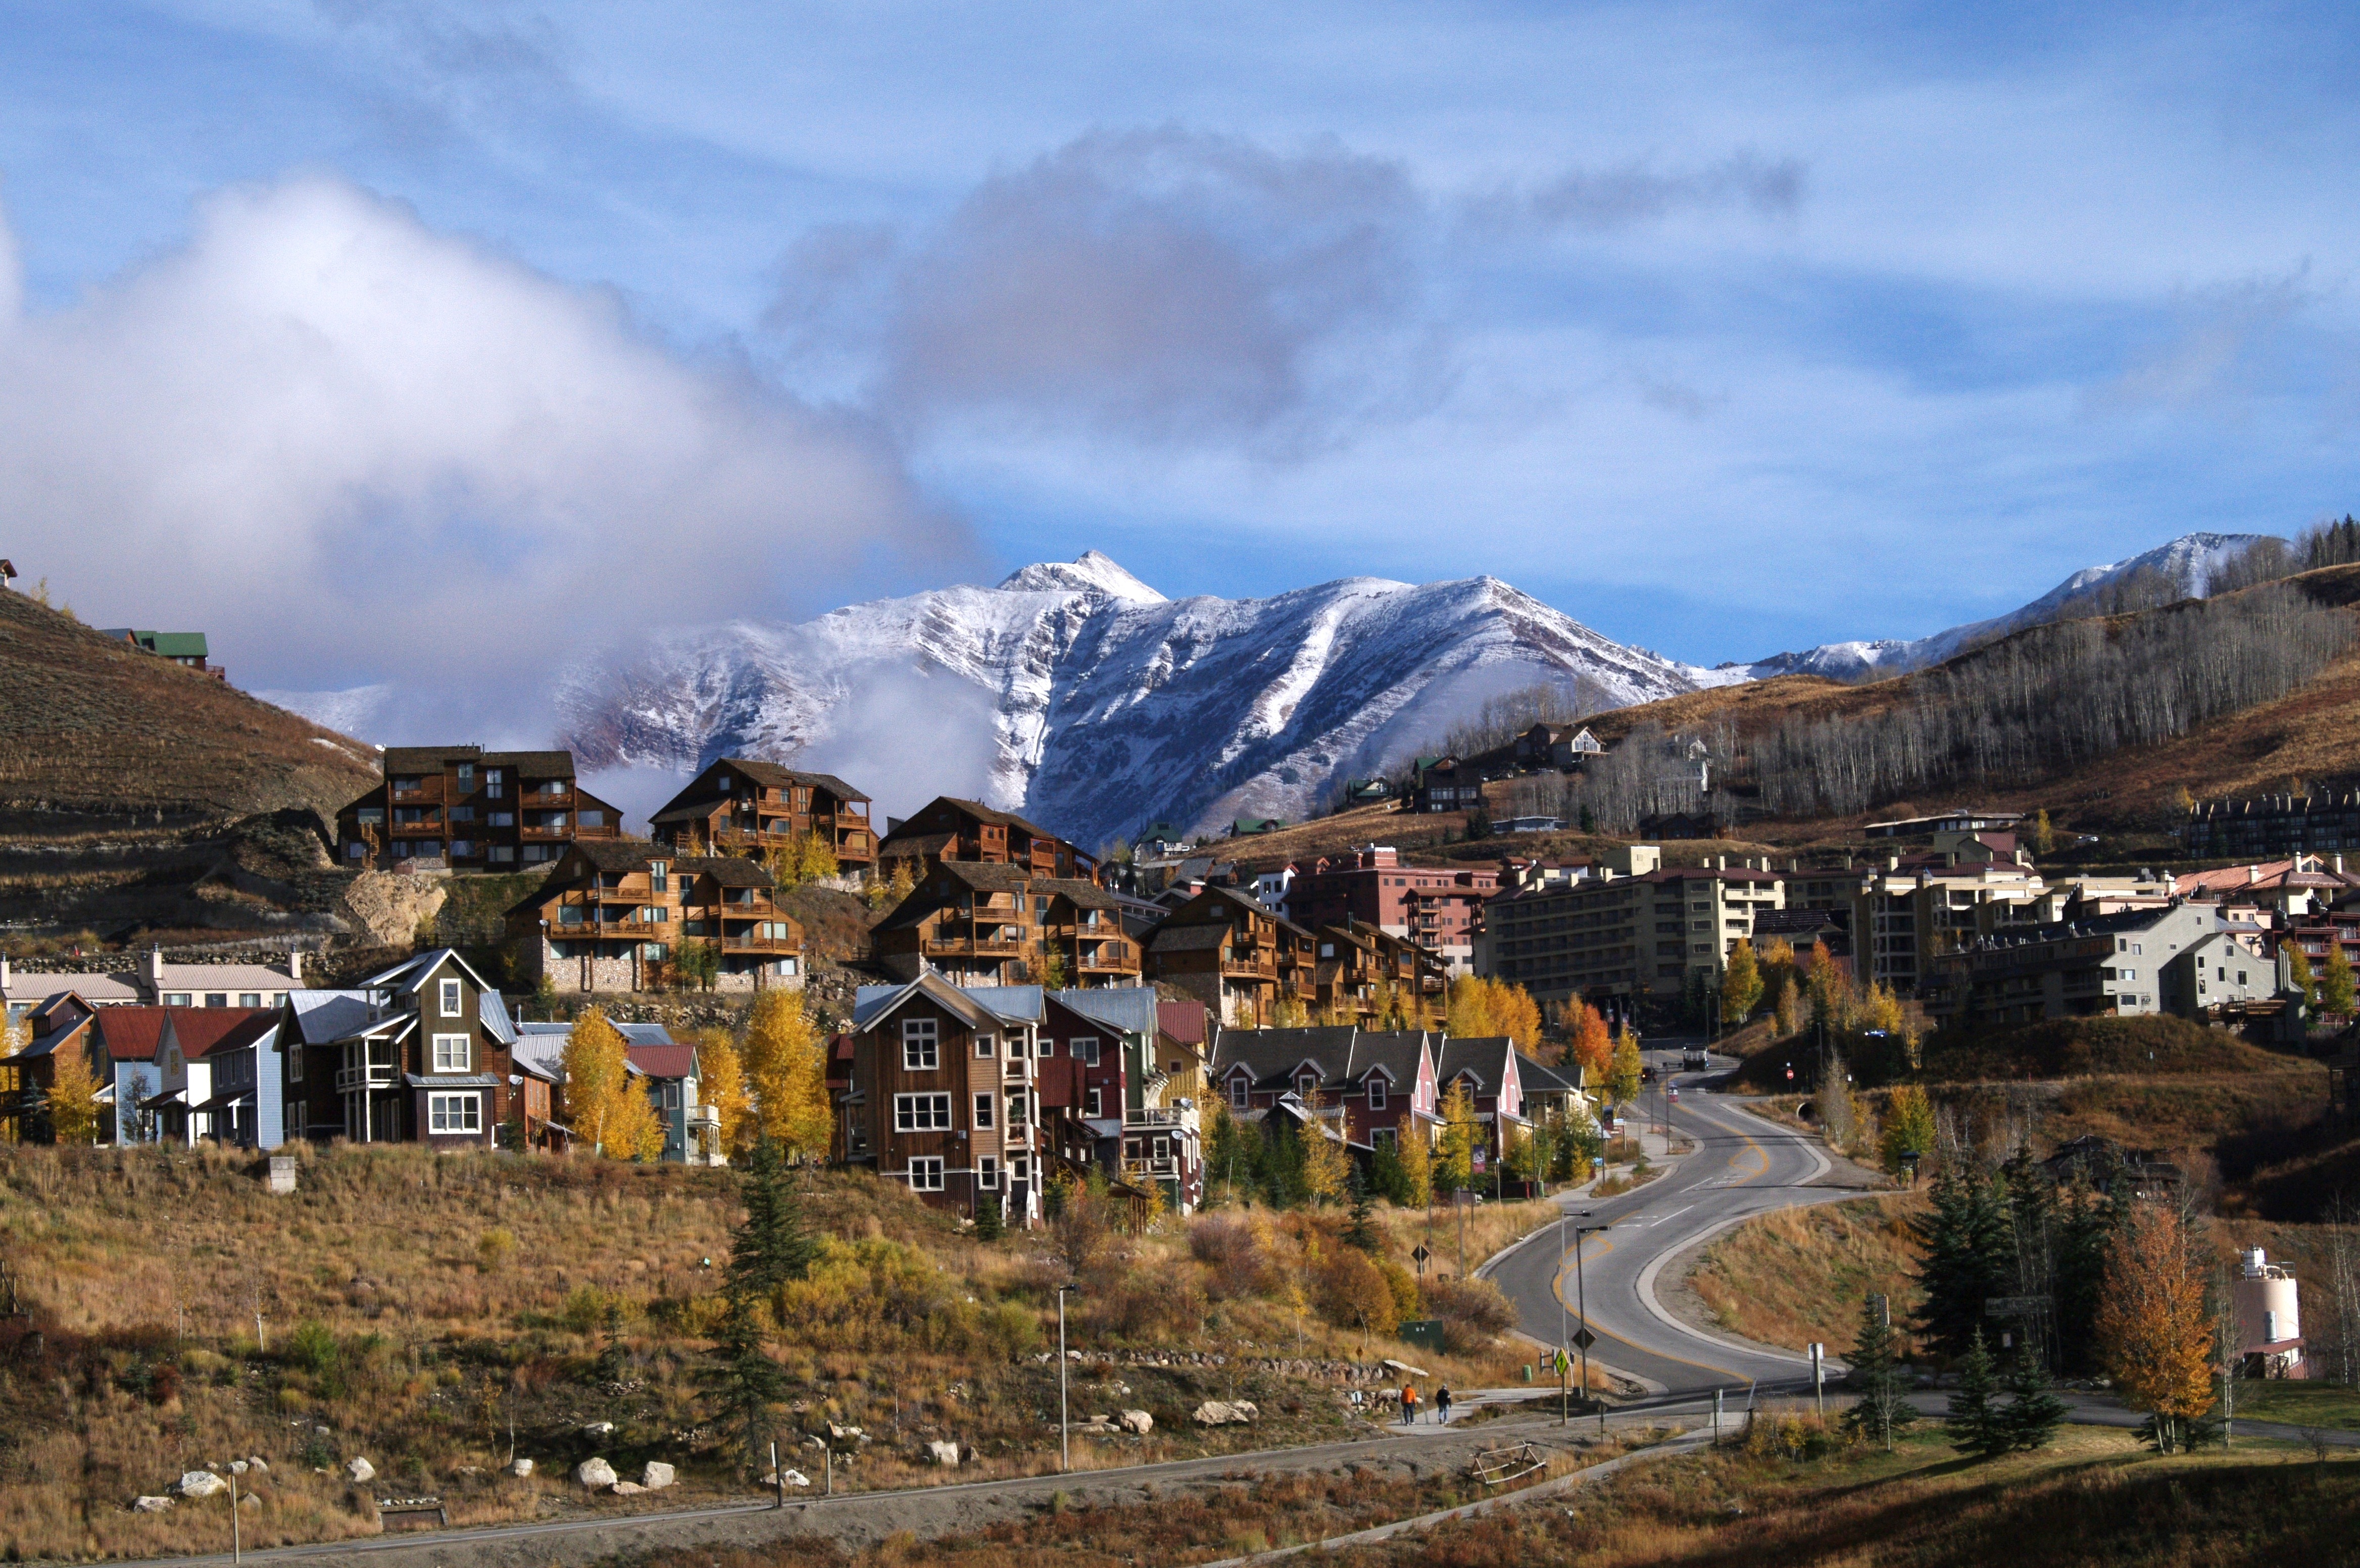
landscape, nature, mountain, snow, architecture, people, sky, fall, town, valley, mountain range, panorama, village, foliage, autumn, colorful, tourism, outside, clouds, colorado, buildings, mountains, alps, beautiful, mountainous landforms, geological phenomenon, mount crested butte